Soka Gakkai International

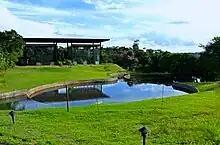
Reflecting pool at the Ikeda Ecological Park in Londrina, Brazil, named in honor of SGI President Daisaku Ikeda

The SGI defines itself as a "movement for contributing to peace, culture and education" based on its "interpretation and practical application of the ideas in the Lotus Sutra." SGI promotes its engagement on issues including human rights, sustainable development and peace building.